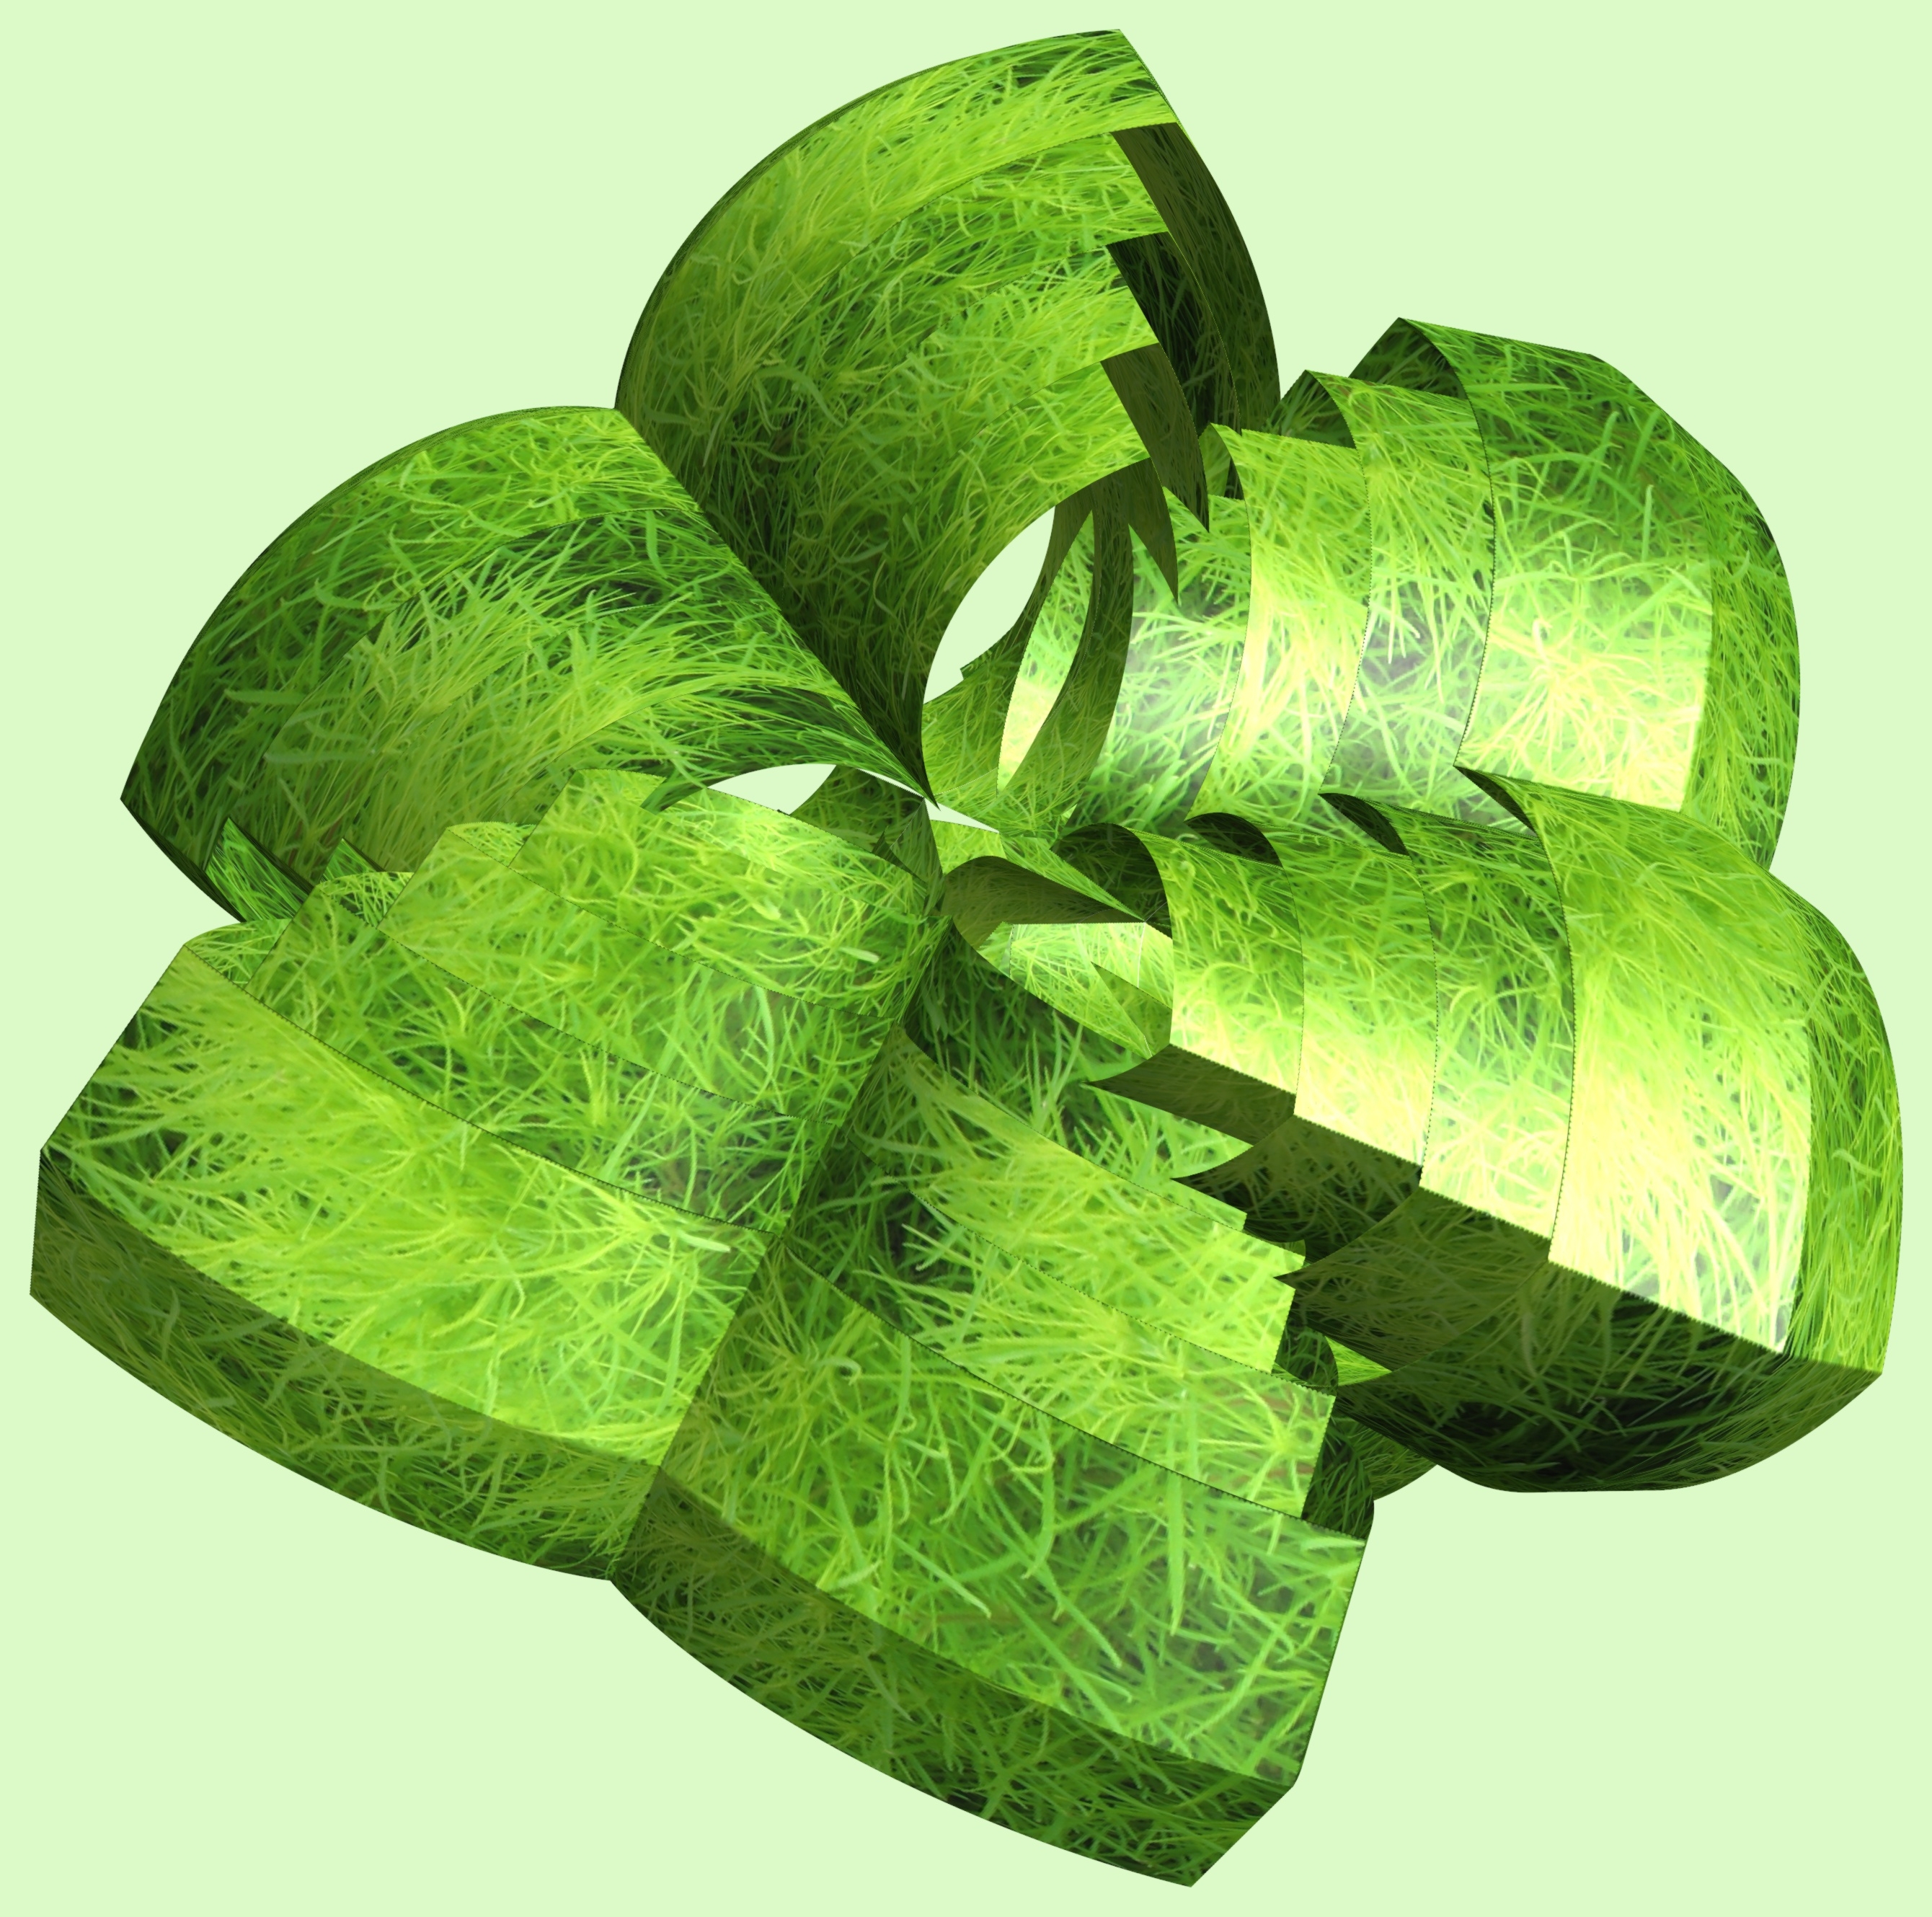
structure, plant, texture, leaf, flower, pattern, food, green, produce, vegetable, design, symmetry, 3d, graphic, torus, mathematica, cg, parametricplot3d, code, program, algorithm, mapping, flowering plant, land plant